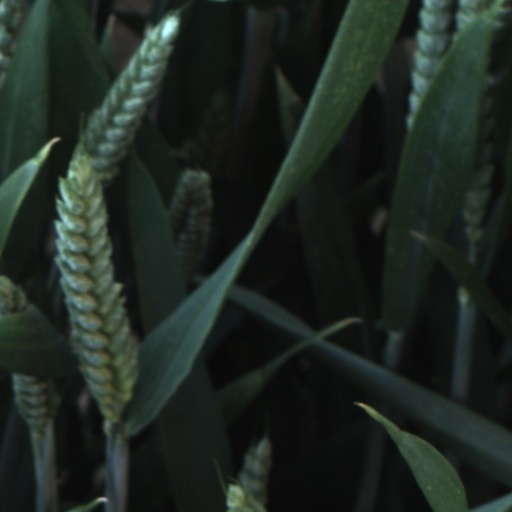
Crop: wheat